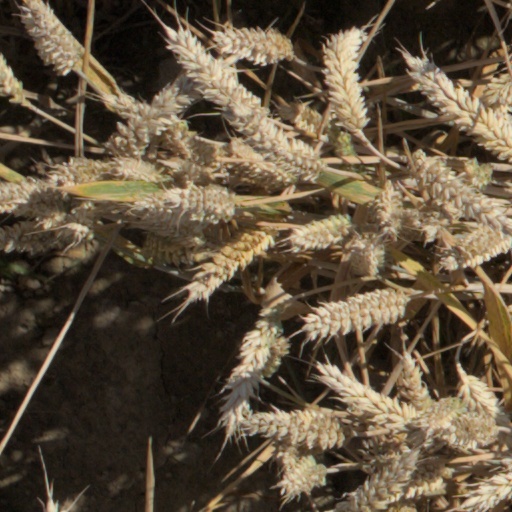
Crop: wheat